Achaea

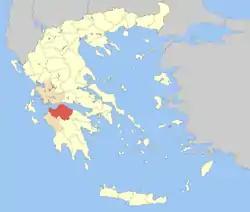
Municipalities of Achaea

Achaea or Achaia, sometimes transliterated from Greek as Akhaia ("Akhaḯa"), is one of the regional units of Greece. It is part of the region of Western Greece and is situated in the northwestern part of the Peloponnese peninsula. The capital is Patras which is the third largest city in Greece.